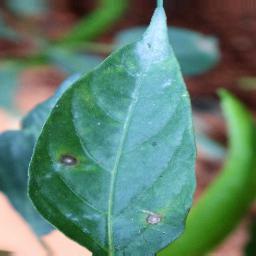
Label: cercospora